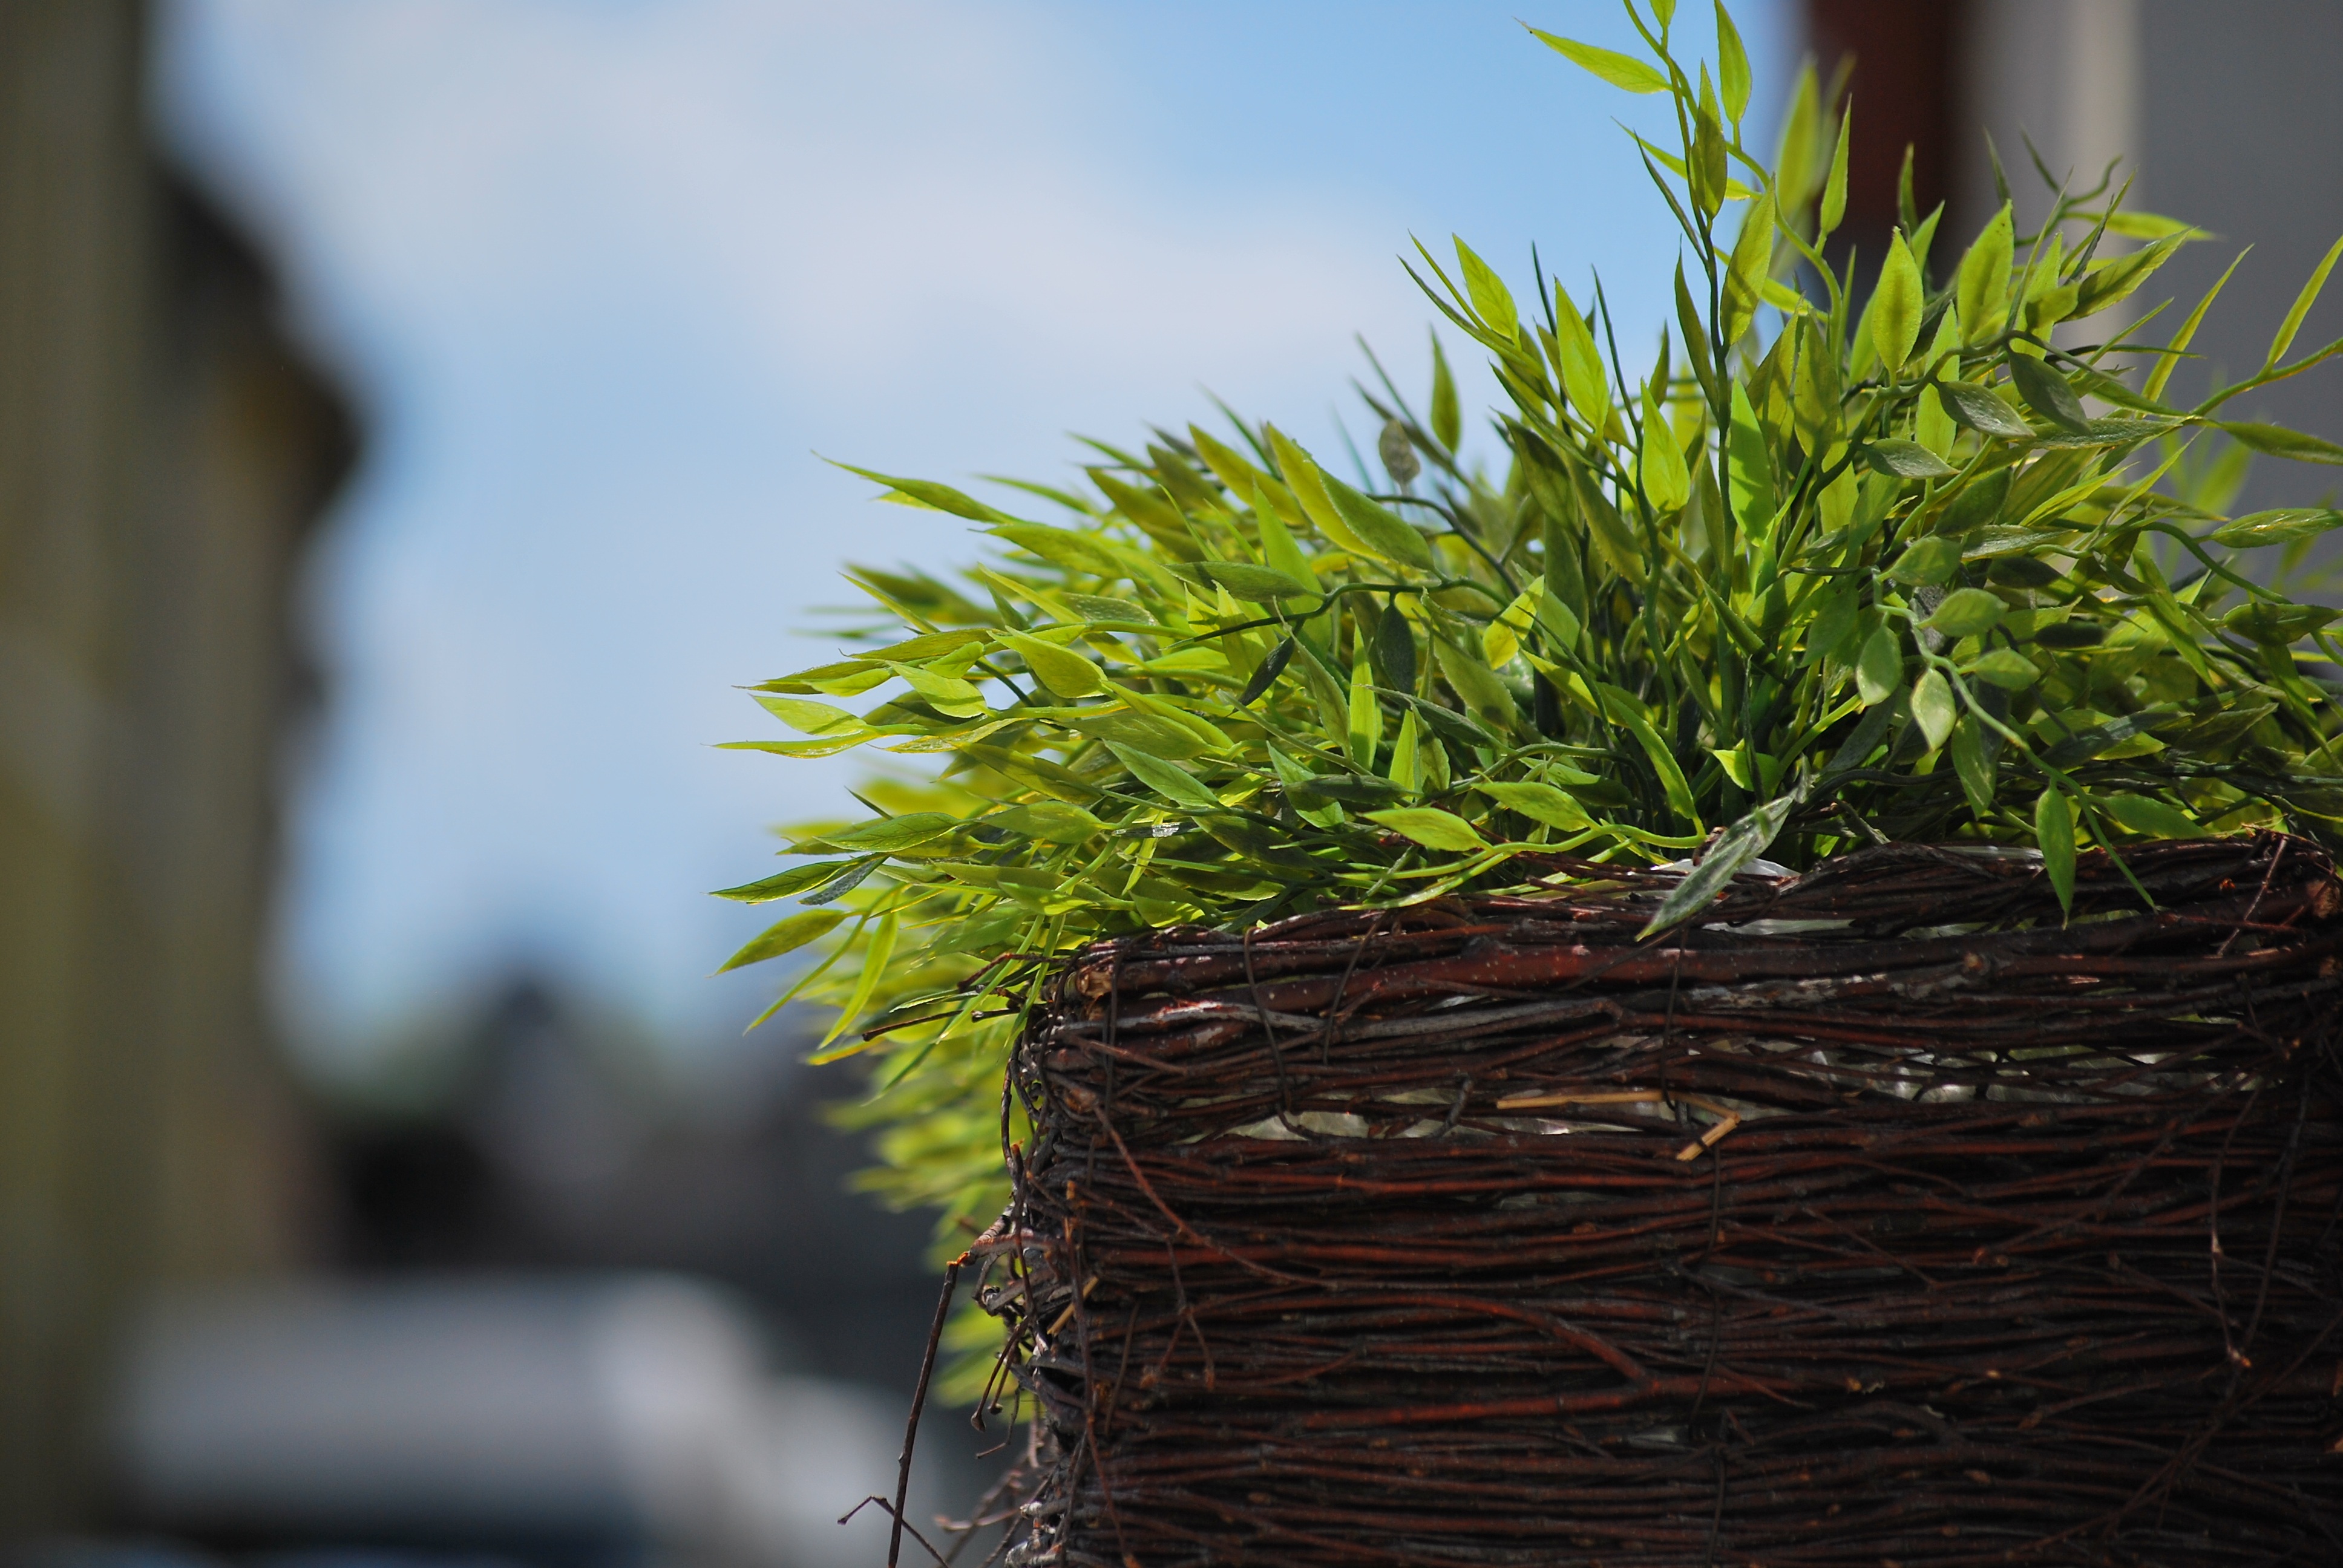
tree, nature, grass, branch, plant, wood, lawn, leaf, flower, foliage, green, herb, soil, botany, closeup, flora, twig, shrub, grass family, woody plant, arecales, wiklinowa